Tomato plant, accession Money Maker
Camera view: tilt-top (135 deg); turntable rotation: 60 degrees
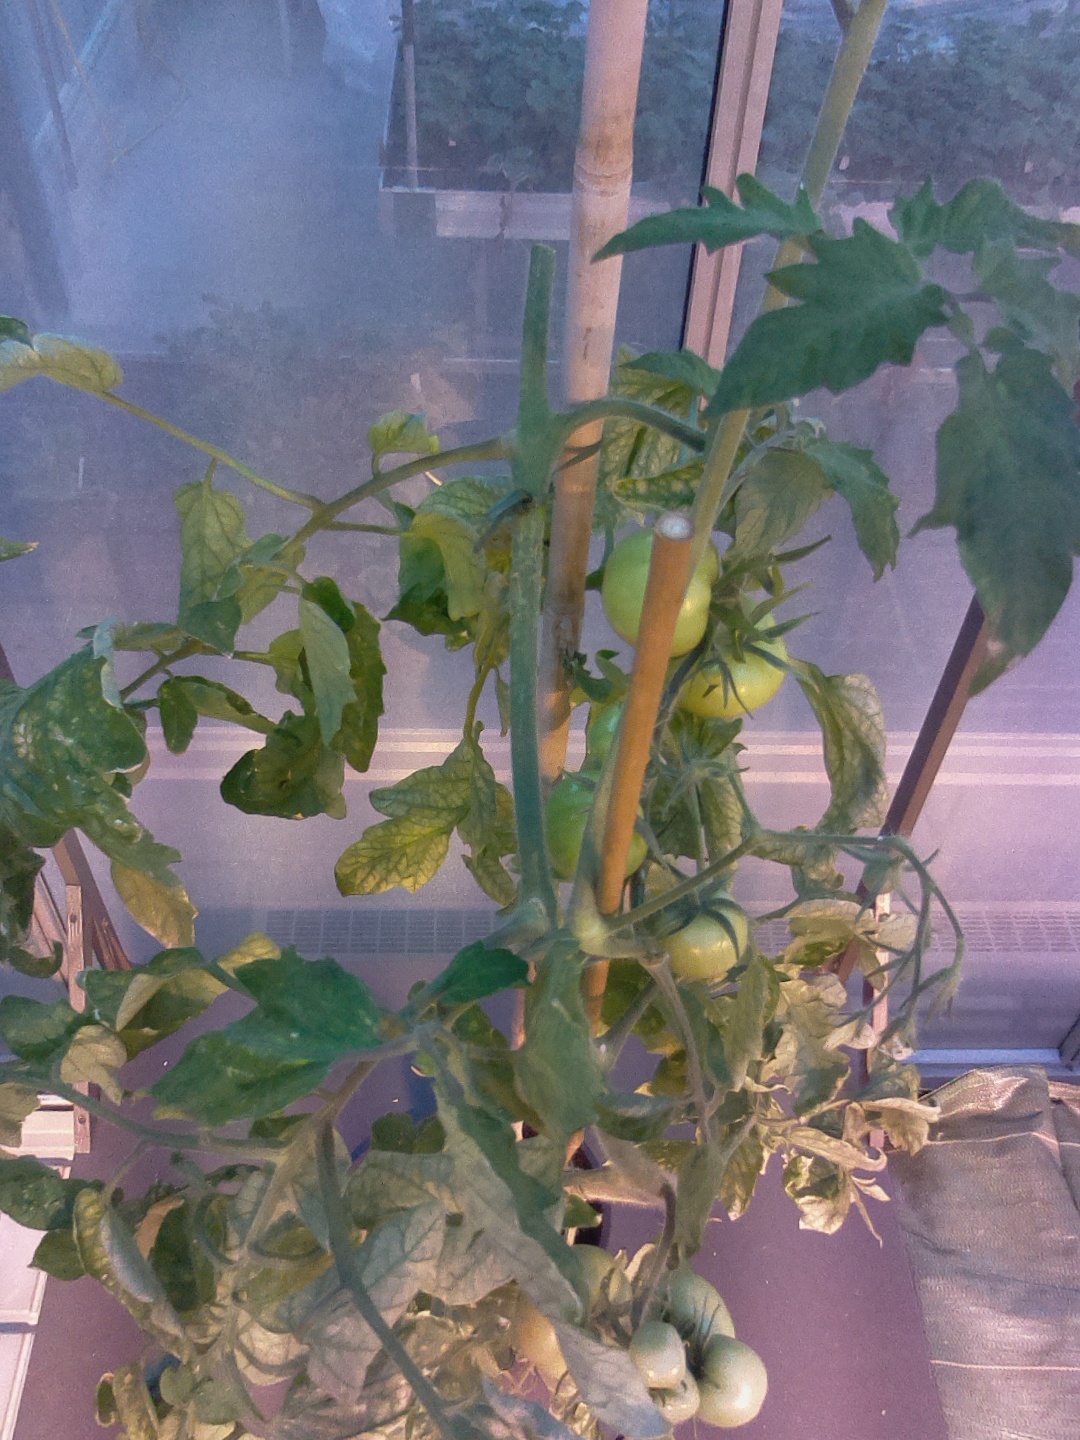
BBCH growth stage 79: 90% -100% of final fruit size